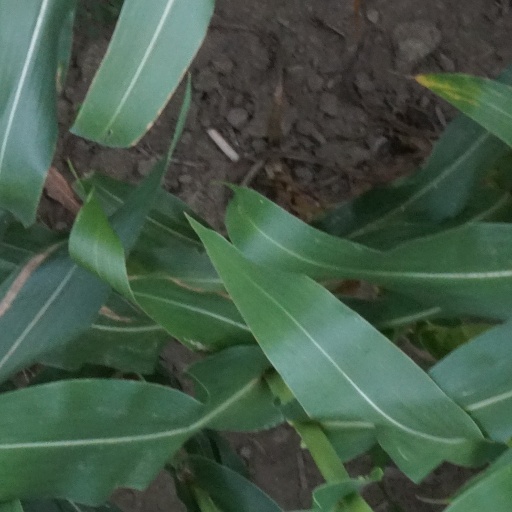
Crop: maize; corn